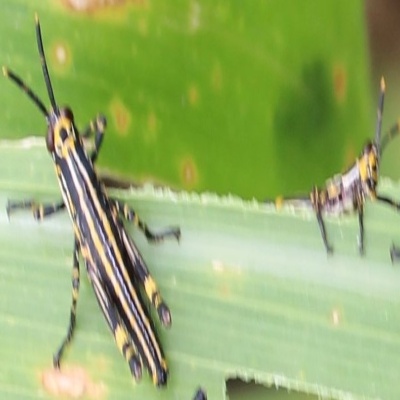
Crop: Maize
Condition: grasshoper